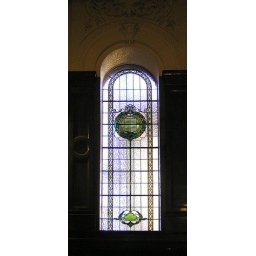
Stained glass window in the restored State Library of Victoria building.